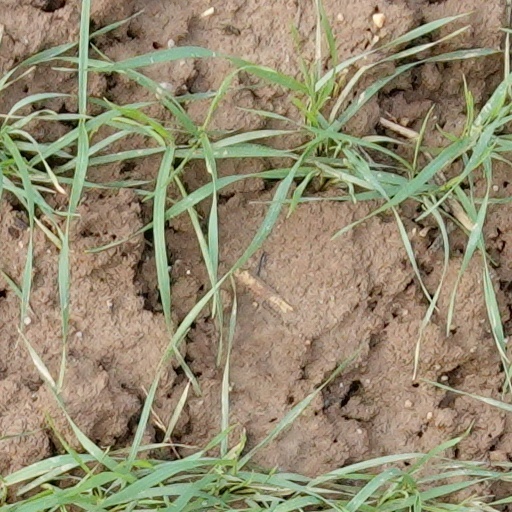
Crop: wheat